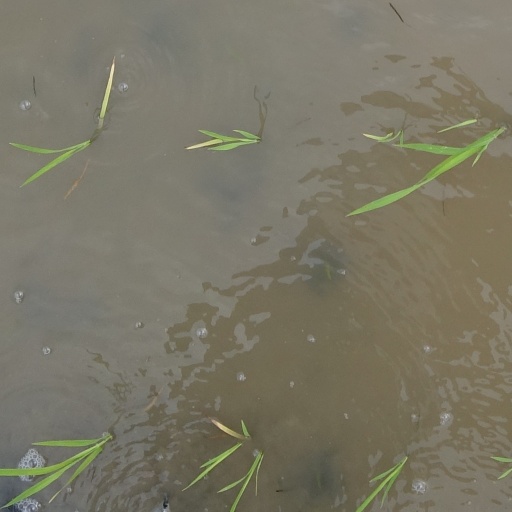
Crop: rice